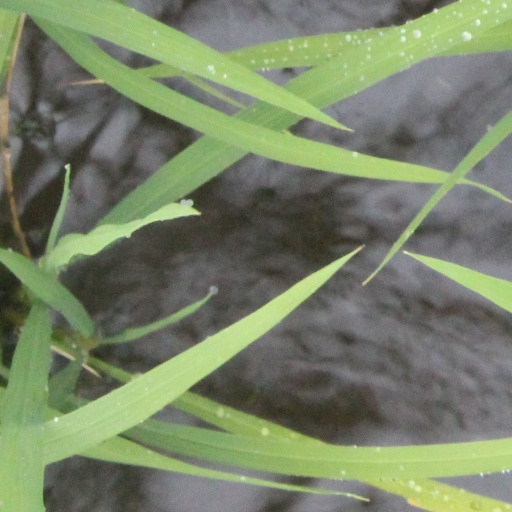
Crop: rice